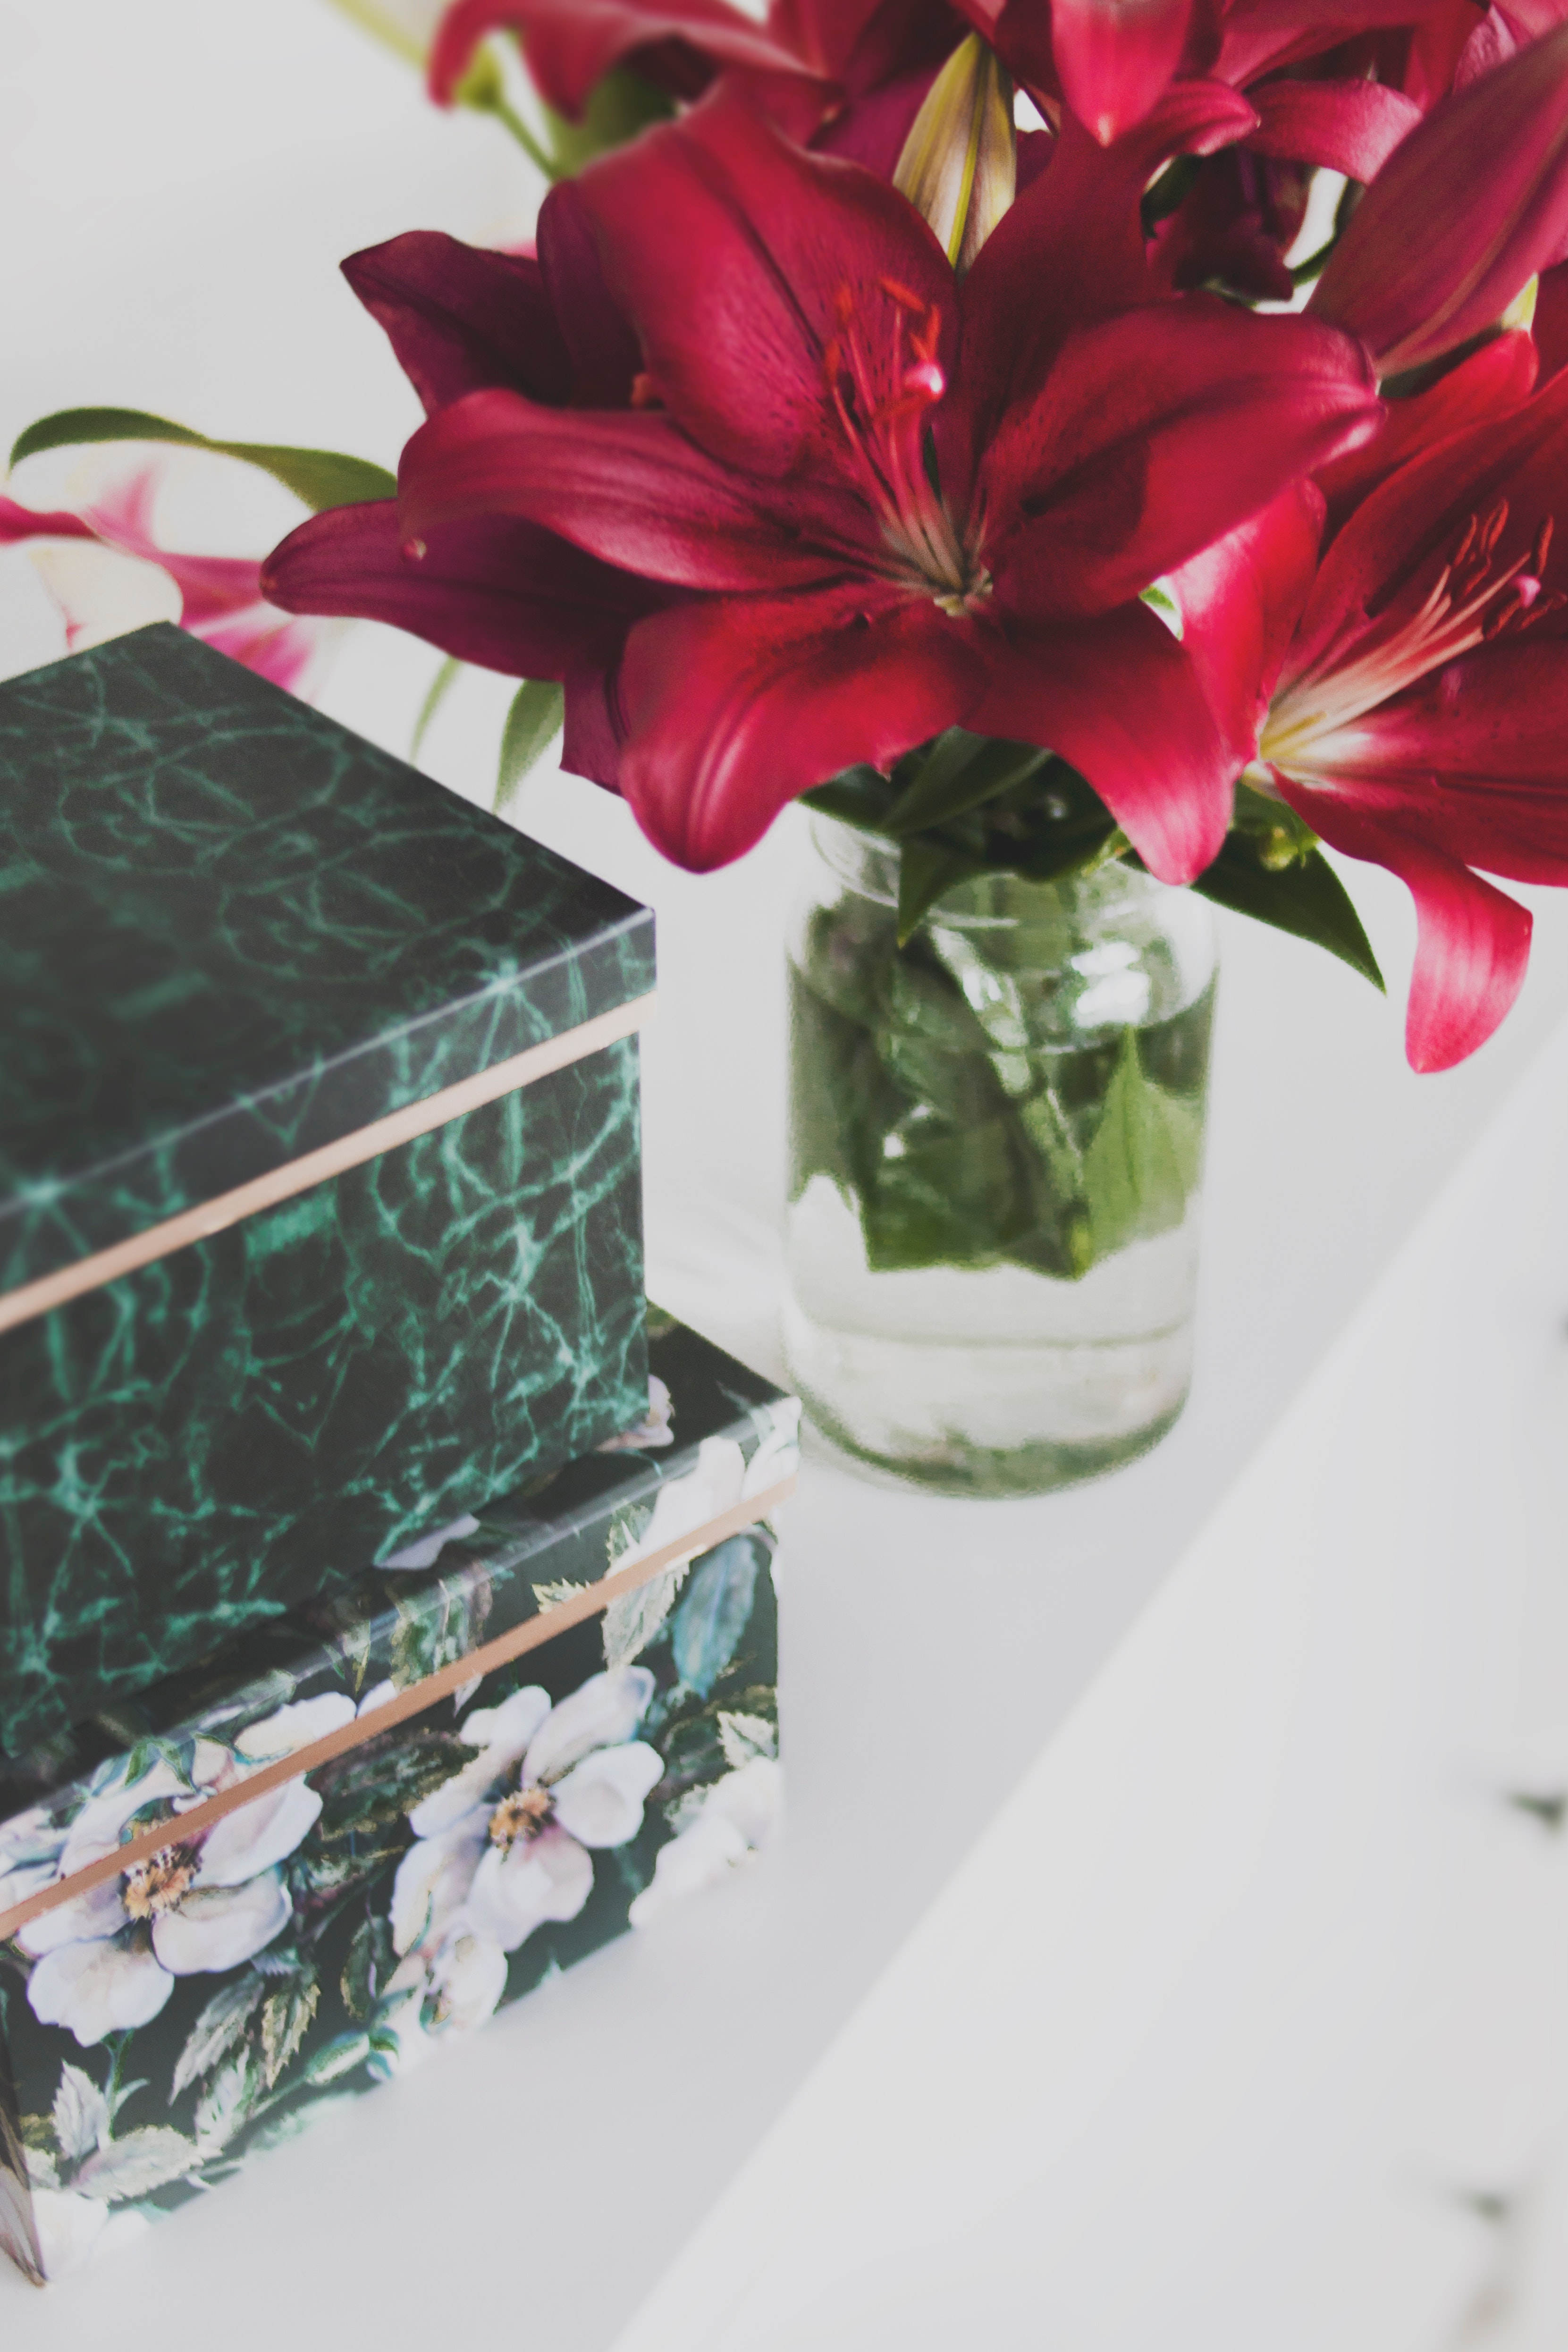
flower, red, pink, plant, petal, cyclamen, cut flowers, vase, Material property, houseplant, present, herbaceous plant, artificial flower, floral design, flowering plant, centrepiece, table, flower arranging, flowerpot, floristry, impatiens, gift wrapping, tablecloth, still life, bouquet, alstroemeriaceae